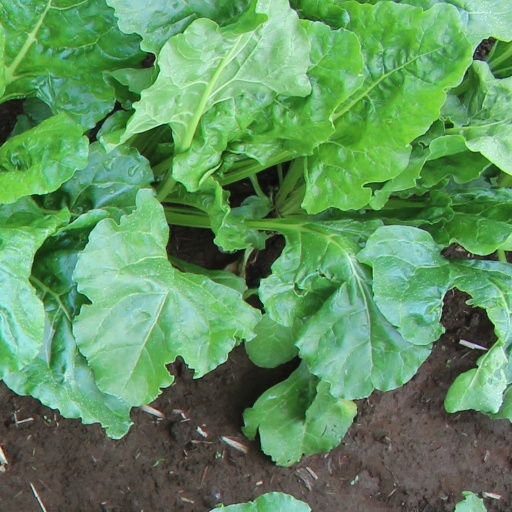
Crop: sugar beet